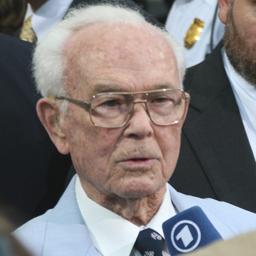
Age: 100